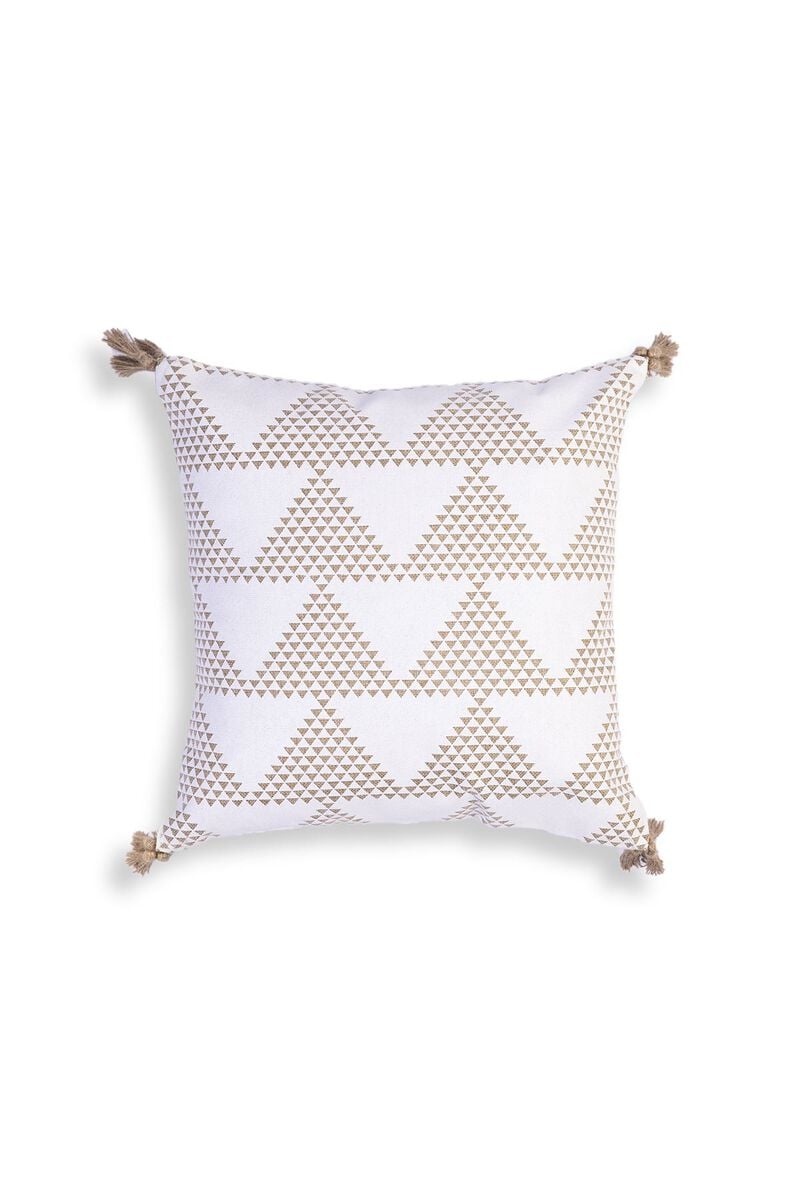
beige multi lucy pillow